BR Standard Class 7 70048 The Territorial Army 1908–1958

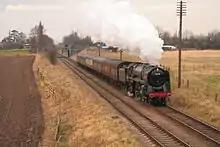
70013 in the guise of 70048 approaching Woodthorpe Lane bridge

70048 The Territorial Army 1908–1958 was a British Railways BR standard class 7 (also known as Britannia class) steam locomotive, named after the Territorial Army, a part of the British Army.